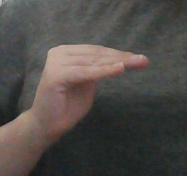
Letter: haa